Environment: lab
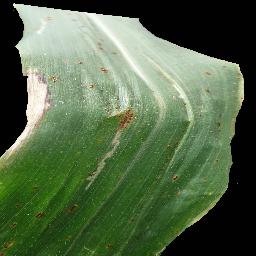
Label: common_rust